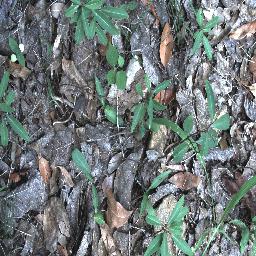
Label: rubber_vine